2009 swine flu pandemic in the Philippines by region

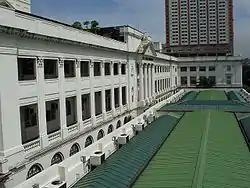
De La Salle University (Manila) was closed because of 15 students infected by A(H1N1) since June 3.

On June 4, 2009, the confirmed cases of A(H1N1) virus rose to 29, after another De La Salle-Manila student and a staff of the Asian Development Bank (ADB) were confirmed that they were infected with the virus. ADB office in Makati was then subjected for closure and quarantine was made to infected or possible contacted people.